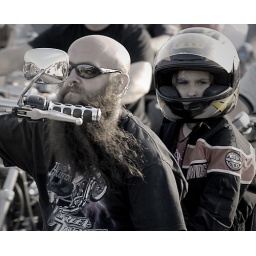
This little girl was clearly very proud of her Dad. Love the girl's face in this shot